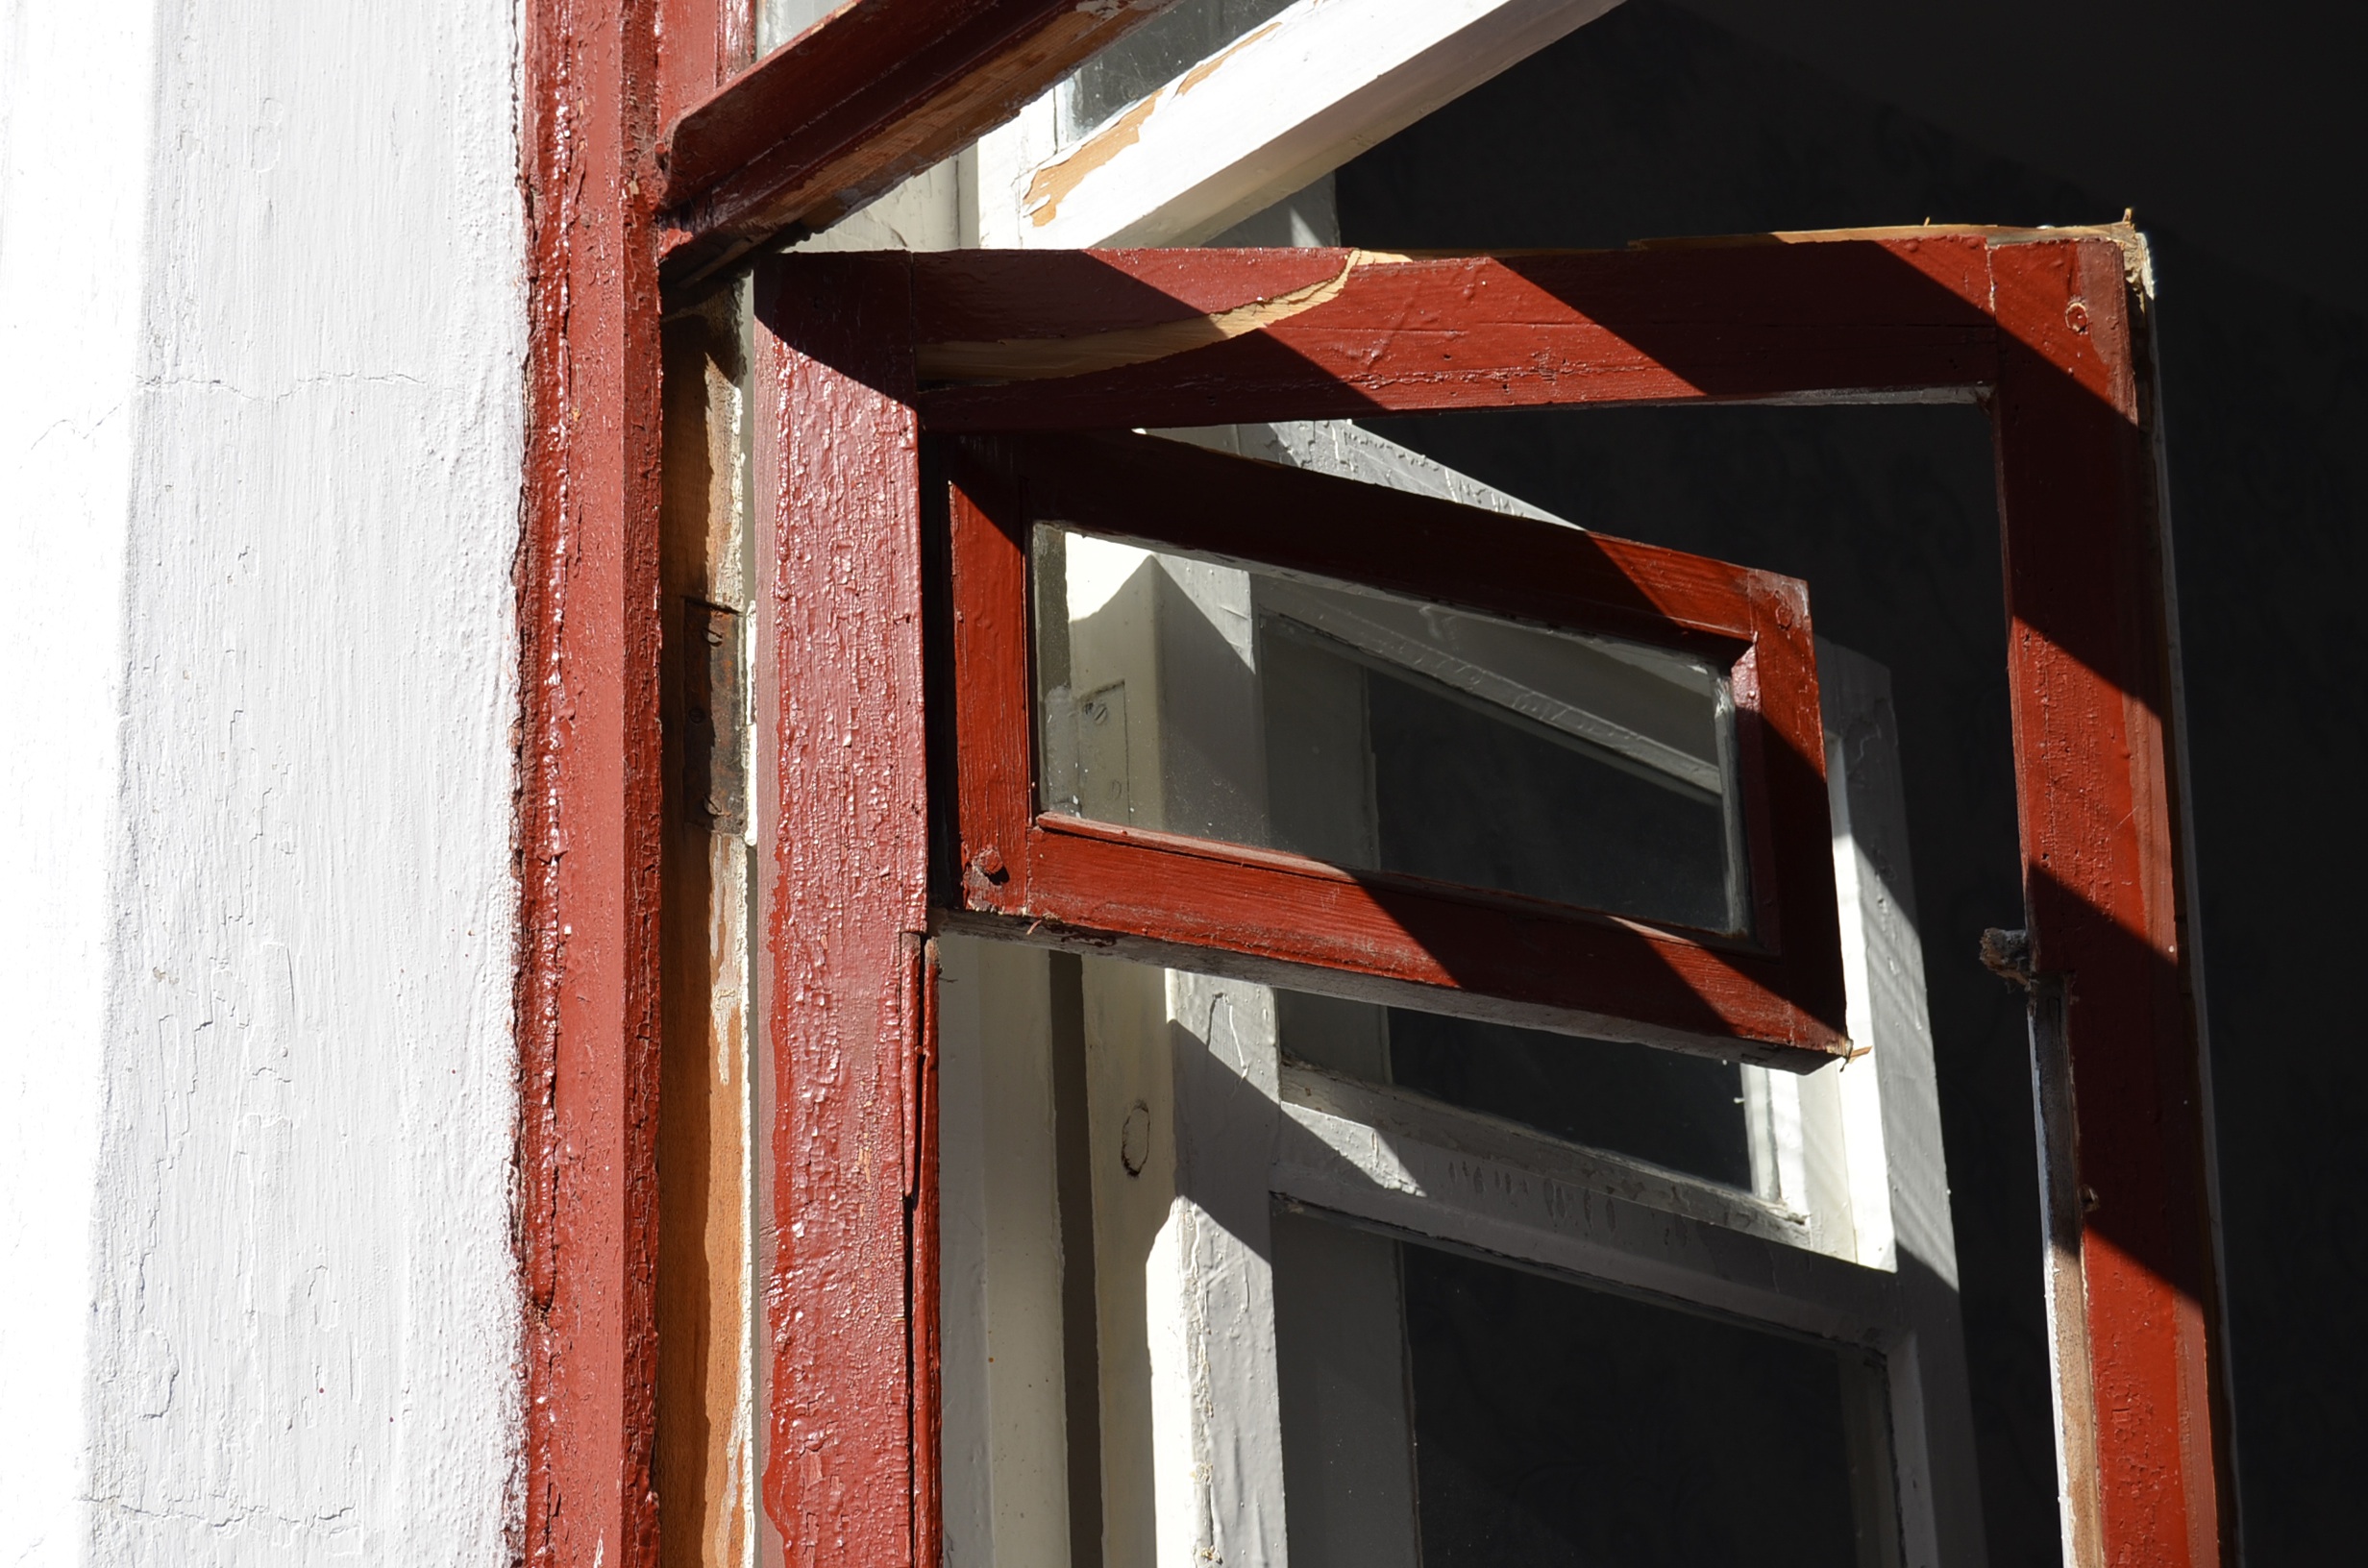
architecture, wood, house, window, wall, red, color, facade, lighting, door, material, interior design, design, picture frame